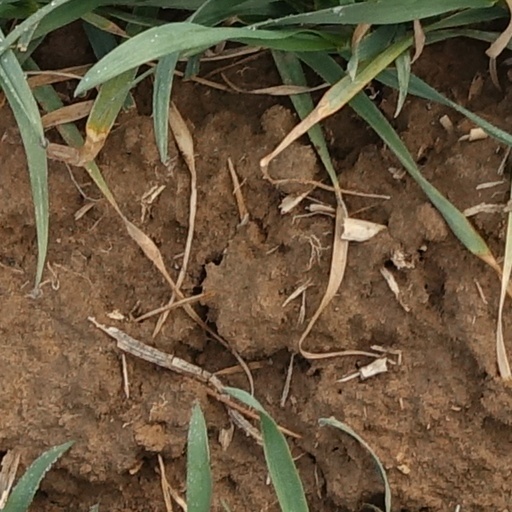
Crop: wheat